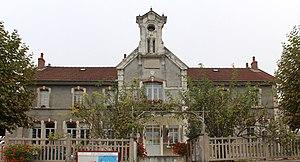
Mairie de Nanc-lès-Saint-Amour, Les Trois-Châteaux.
Nanc-lès-Saint-Amour est une ancienne commune française située dans le département du Jura en région Bourgogne-Franche-Comté.